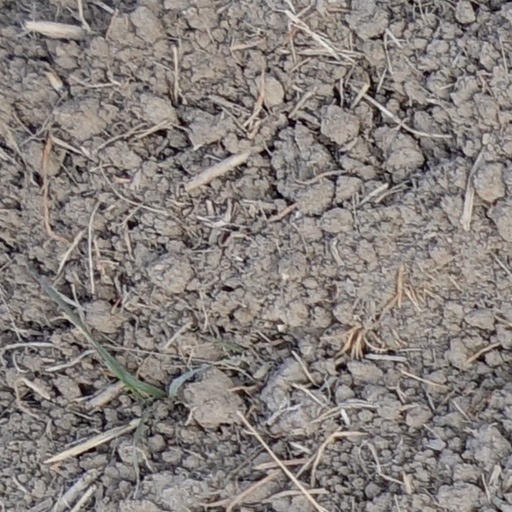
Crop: wheat